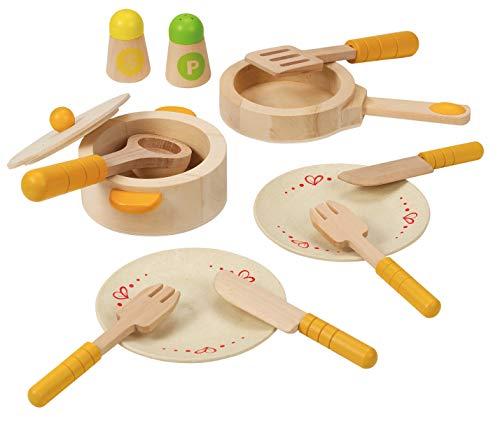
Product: Hape Gourmet Play Kitchen Starter Accessories Wooden Play Set
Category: Toys & Games | Dress Up & Pretend Play | Pretend Play | Kitchen Toys | Kitchen Playsets
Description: Perfect starter set to accompany Hape wood kitchens.
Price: $31.99
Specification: PackageDimensions:10.3x8x4inches|ItemWeight:1.65pounds|ShippingWeight:1.65pounds(Viewshippingratesandpolicies)|DomesticShipping:ItemcanbeshippedwithinU.S.|InternationalShipping:ThisitemcanbeshippedtoselectcountriesoutsideoftheU.S.LearnMore|ASIN:B006WZLCZ4|Itemmodelnumber:E3103B|Manufacturerrecommendedage:36months-5years